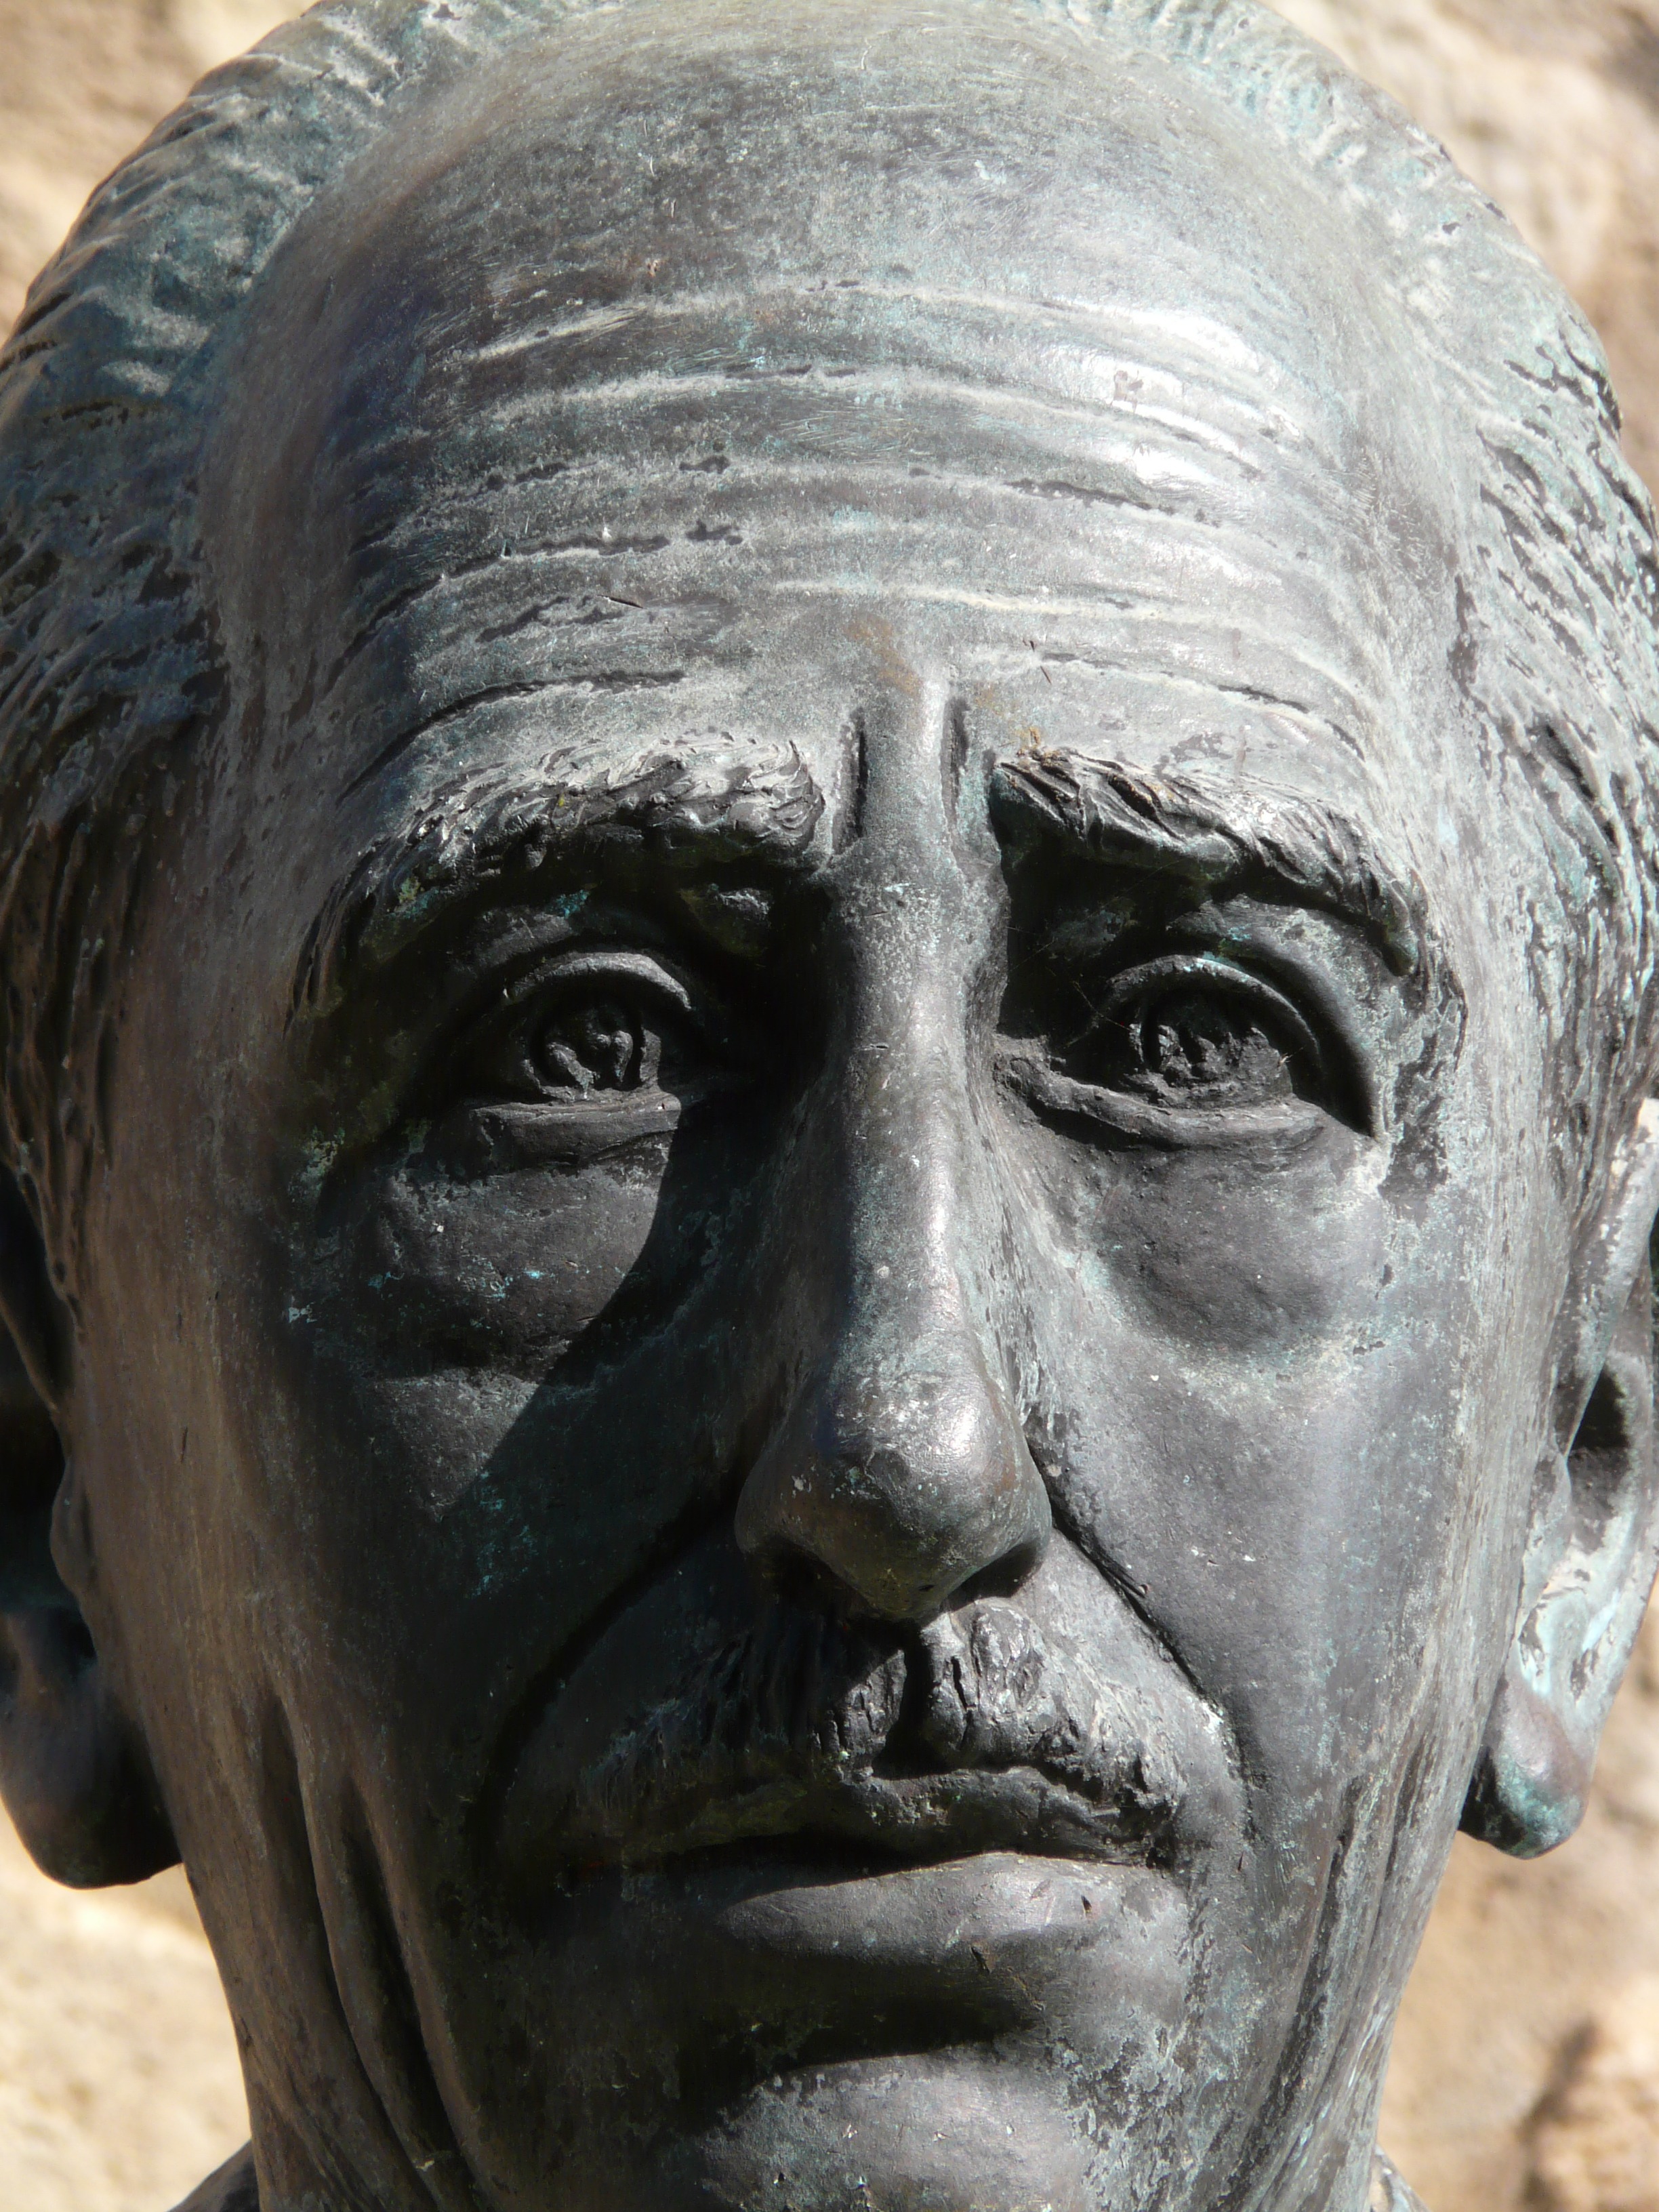
man, monument, statue, portrait, metal, human, face, sculpture, art, figure, temple, head, bronze, carving, personality, ancient history, metal foundry